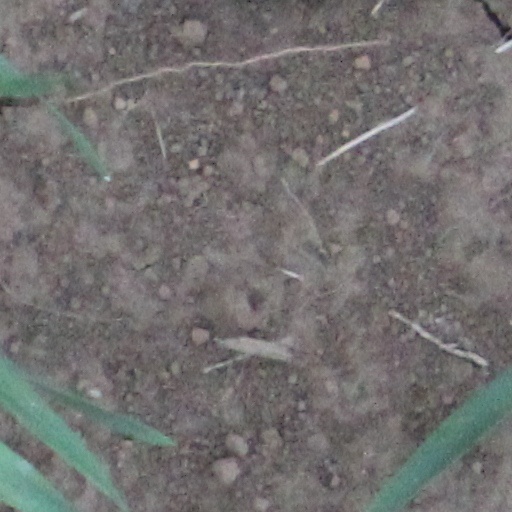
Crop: wheat